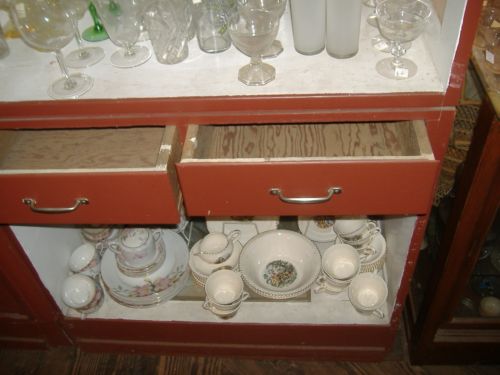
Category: cabinet